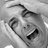
Emotion: sad